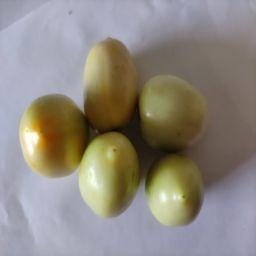
Crop: Tomato
Quality: Unripe